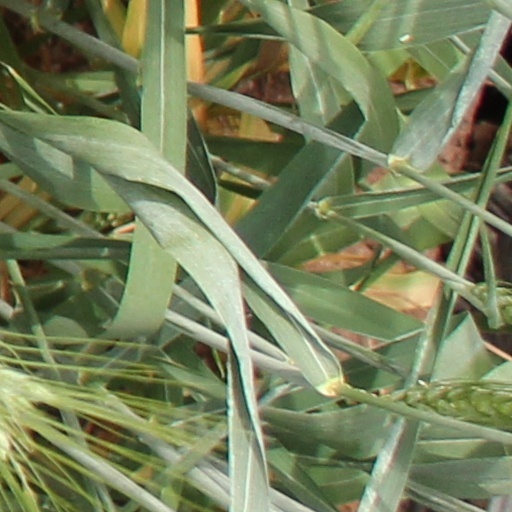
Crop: wheat